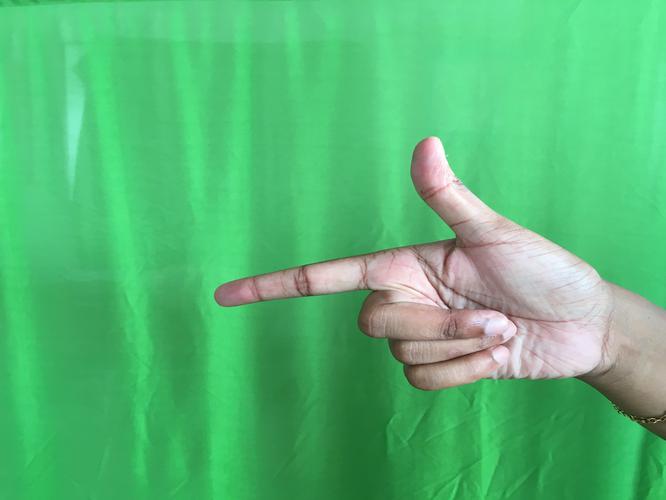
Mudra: Chandrakala
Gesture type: single_hand